List of capoeira techniques

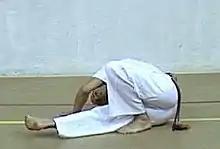
Negativa da Regional

lit. "negative, refusal or deny". a negativa is used to negate an attack by going low to the ground on one's side, with the leg closest to the ground tucked to the chest, the other extended, supporting one's body weight with the hand, with the upper arm in a location to protect the face. The negativa derrubando used as a sweep which involves hooking the other players supporting leg during a kick.